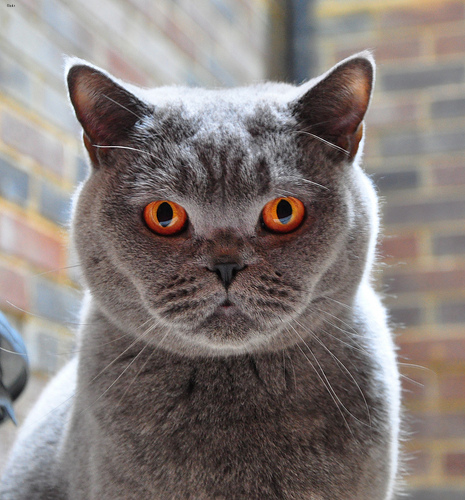
Animal: cat
Breed: british_shorthair